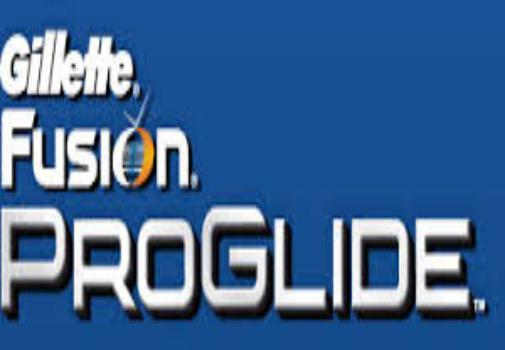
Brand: Gillette
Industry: Necessities